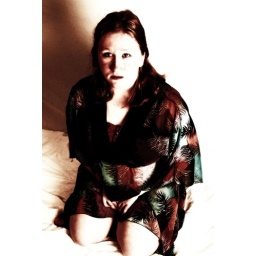
Devon in flower dress (4)